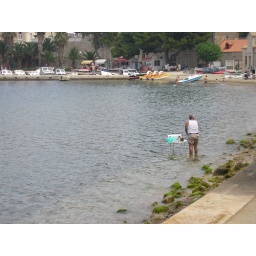
This man was often scaling his small fish in the water ofr one of teh restauarants.